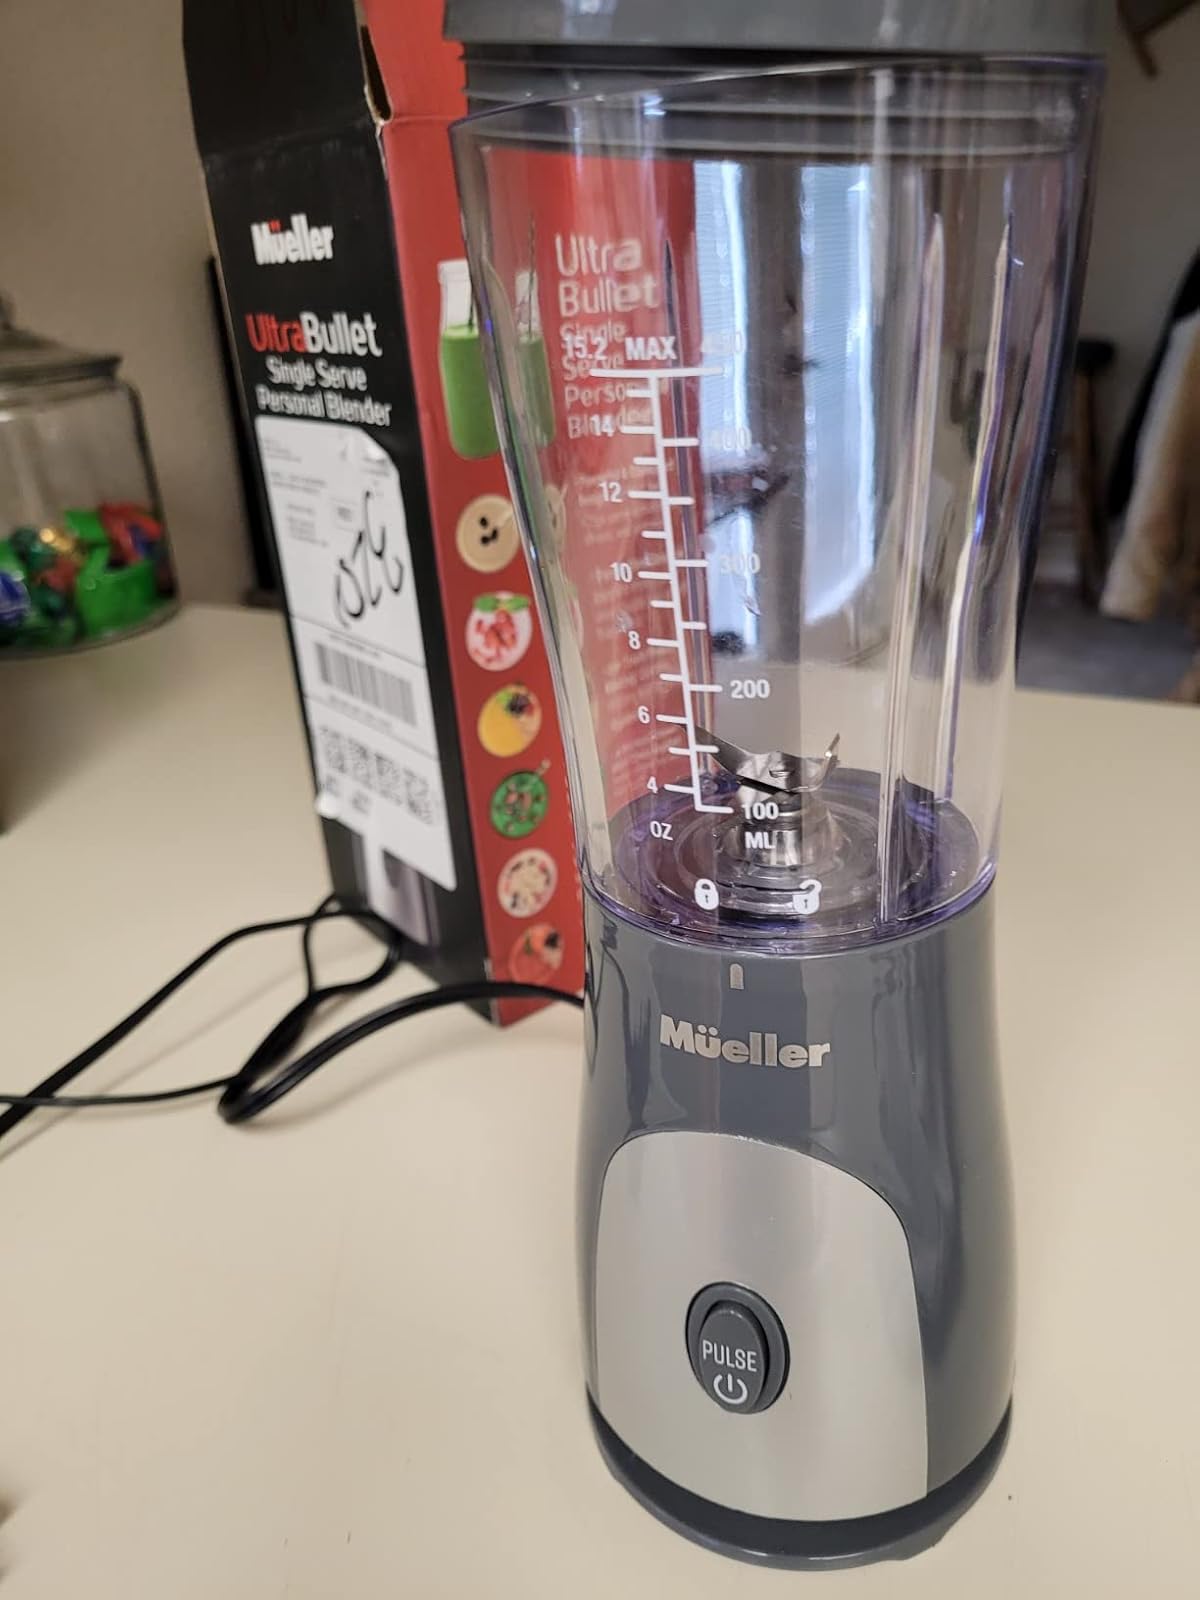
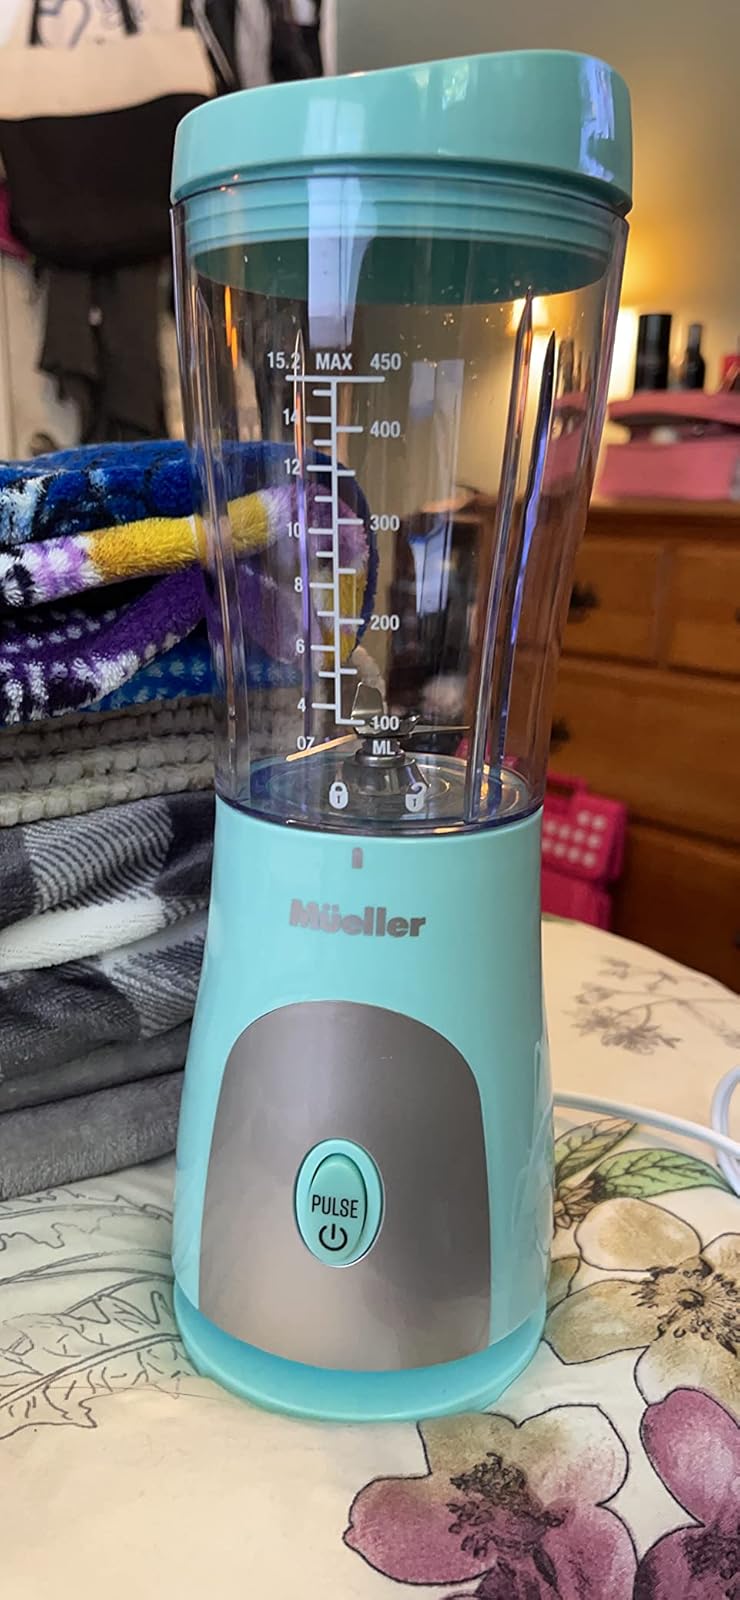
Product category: items_blender
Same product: no